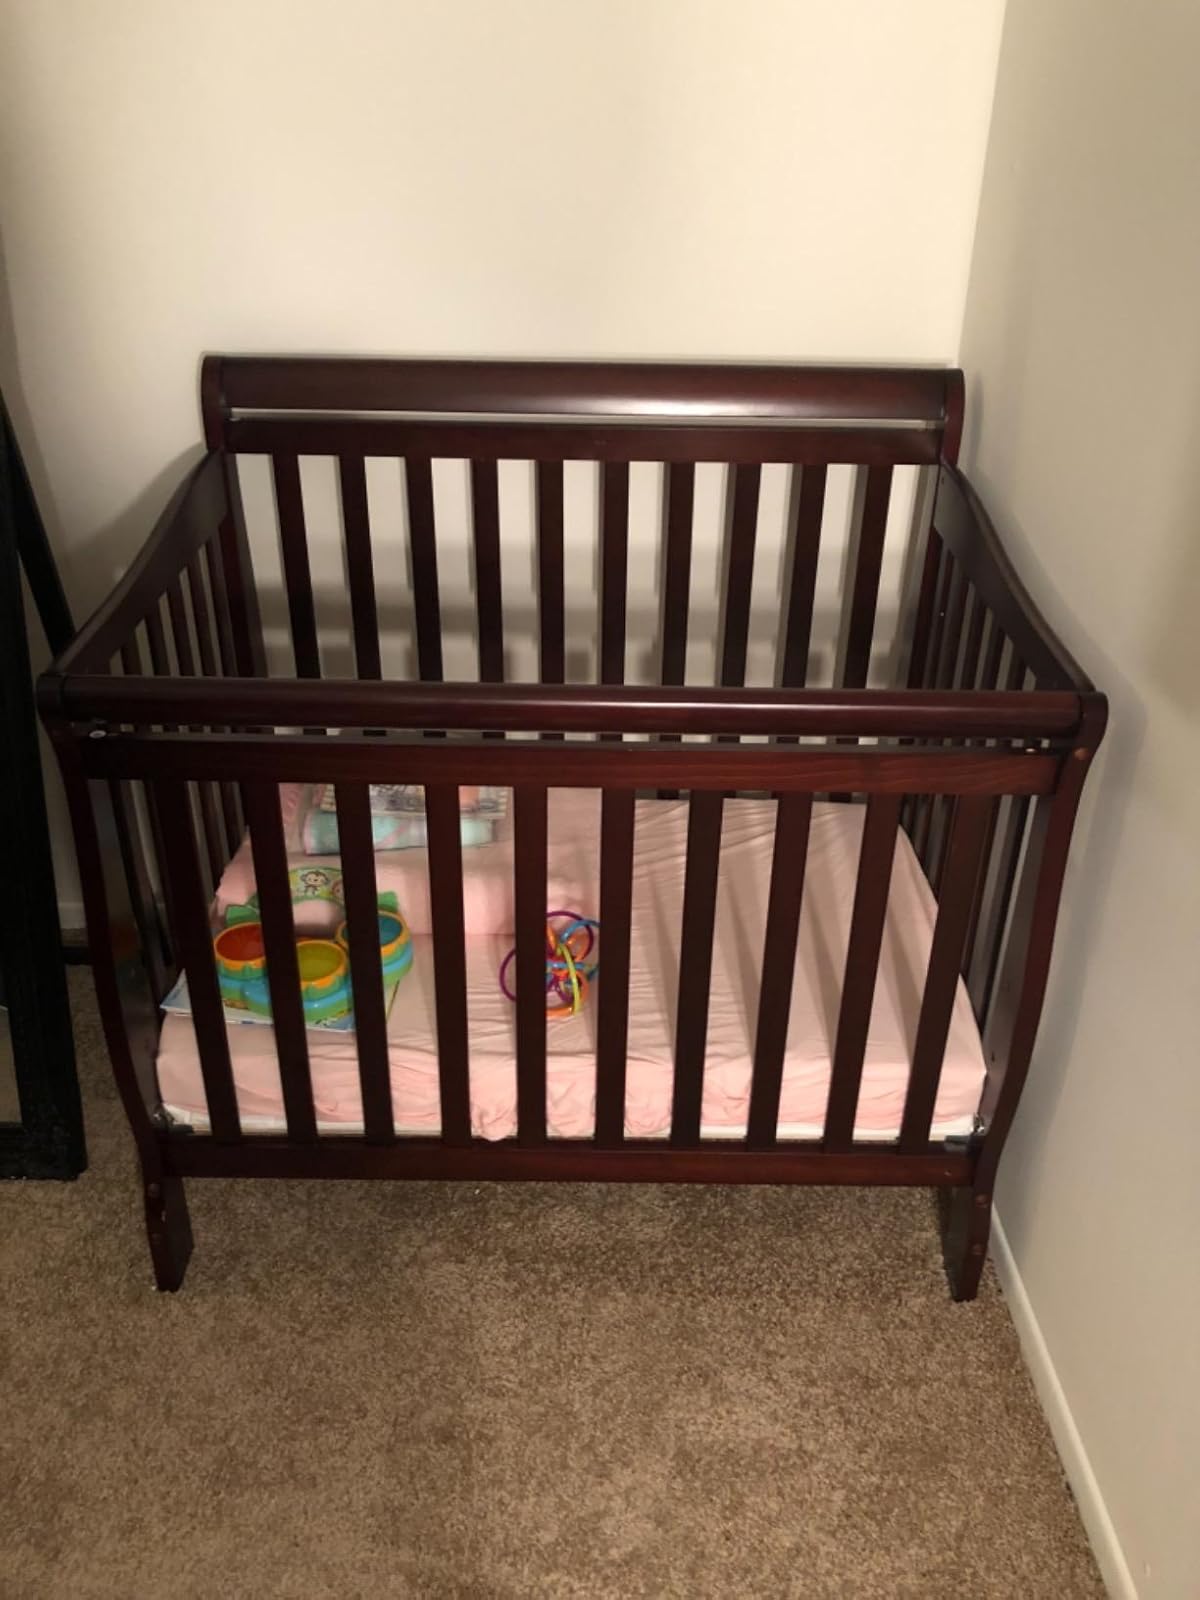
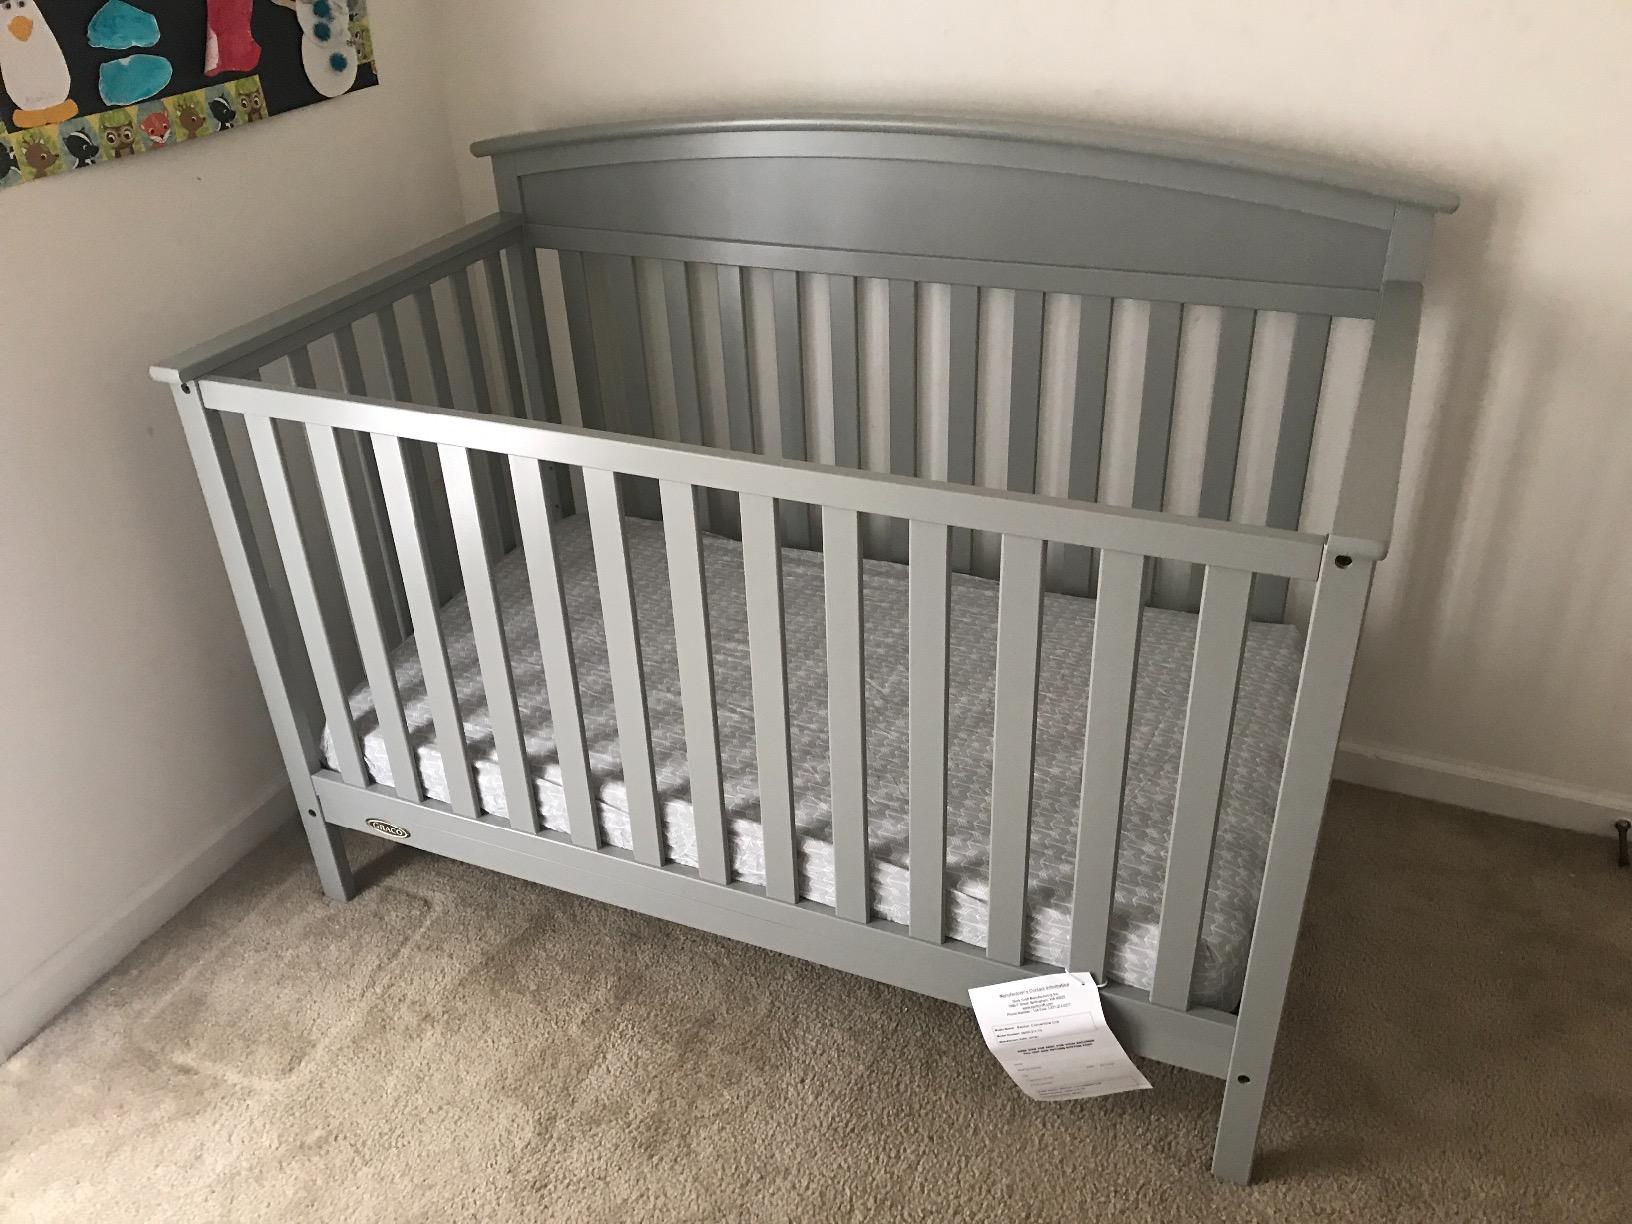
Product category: products_crib
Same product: no